Bågø

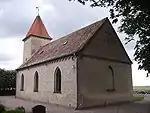
Bågø Church

The island appears to have been inhabited since the Stone Age as flint tools have been found in the fields and there is evidence of a number old burial mounds. Side-by-side with farming, the island also had an active fishing community but this died out in the middle of the 20th century.